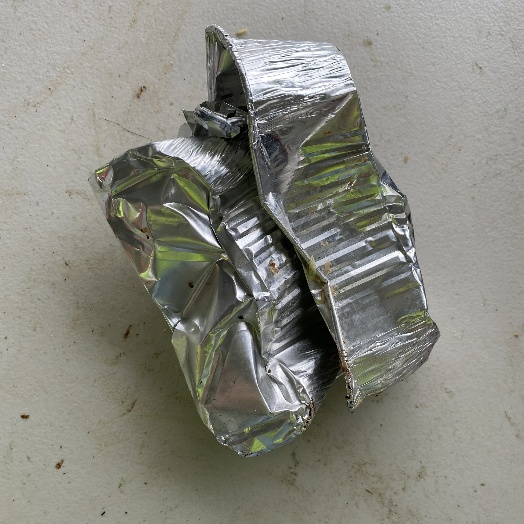
Label: Metal